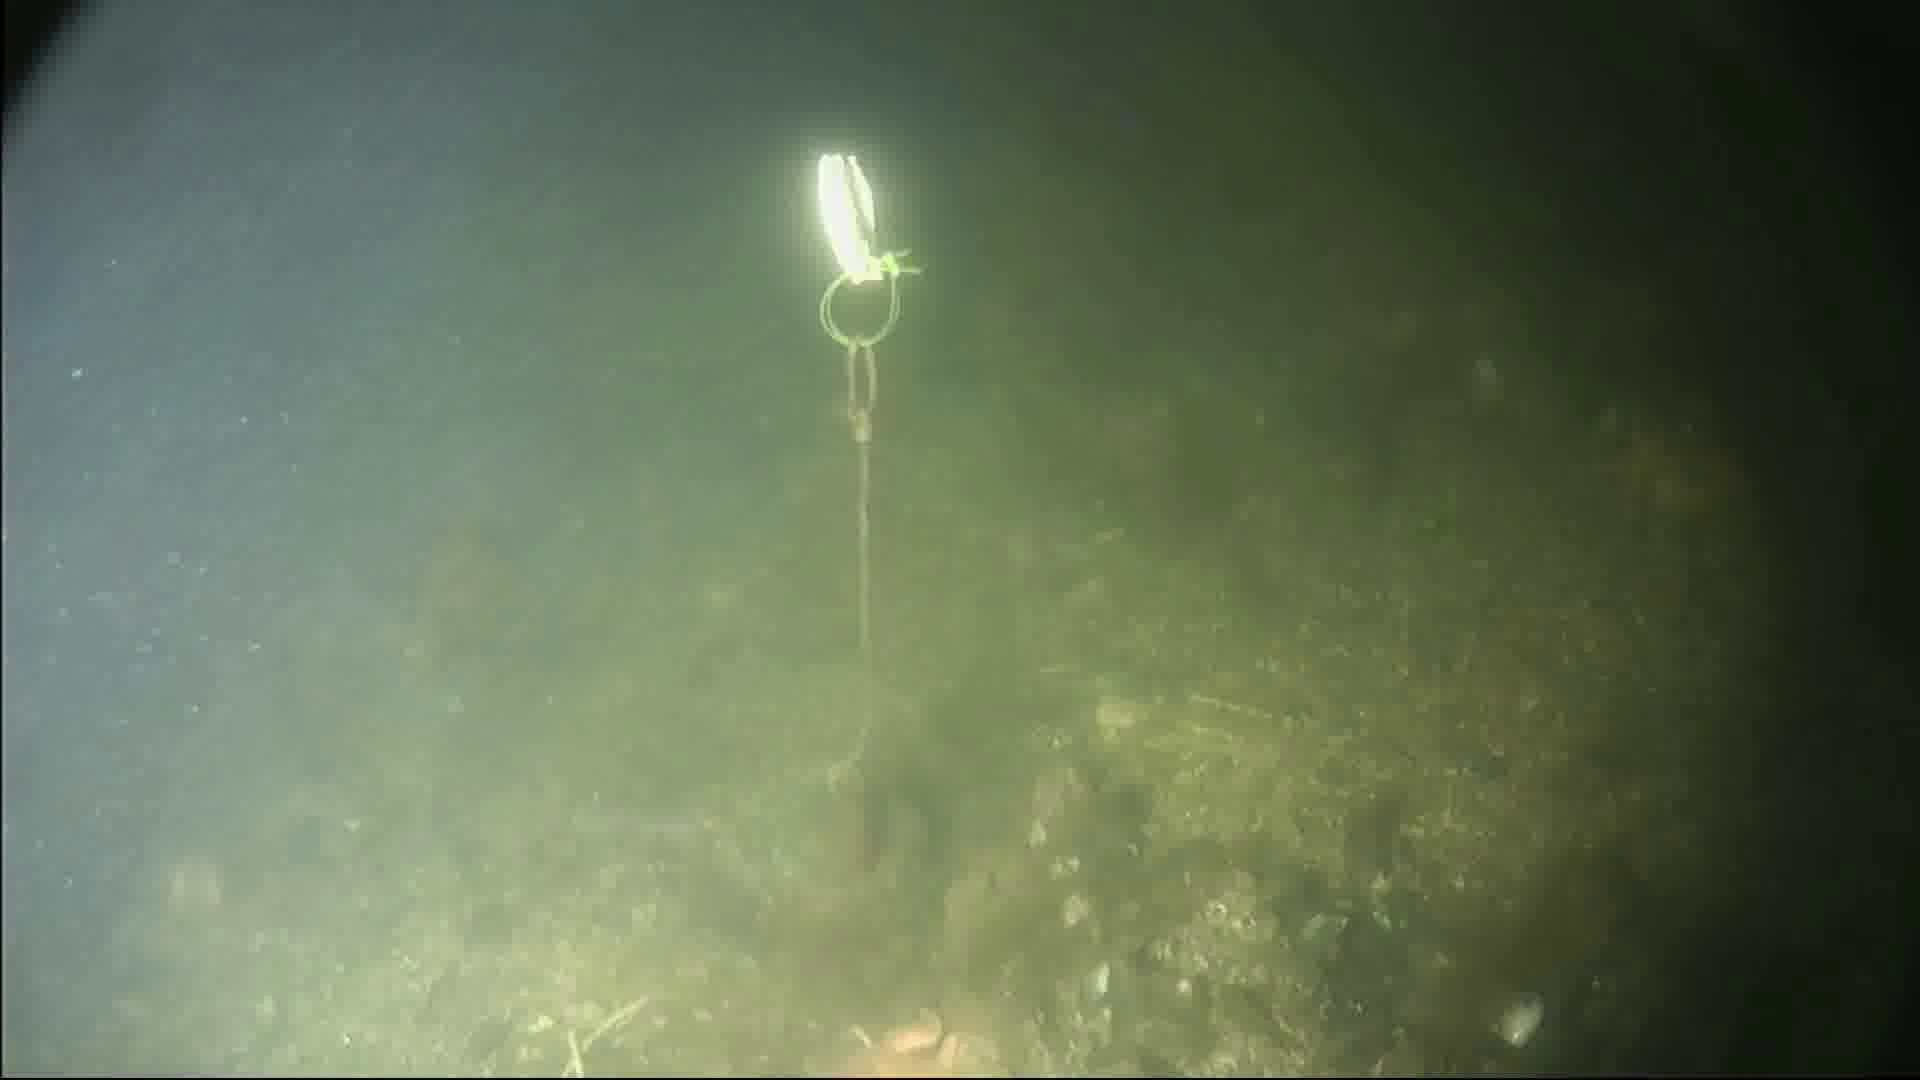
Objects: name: starfish
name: shrimp